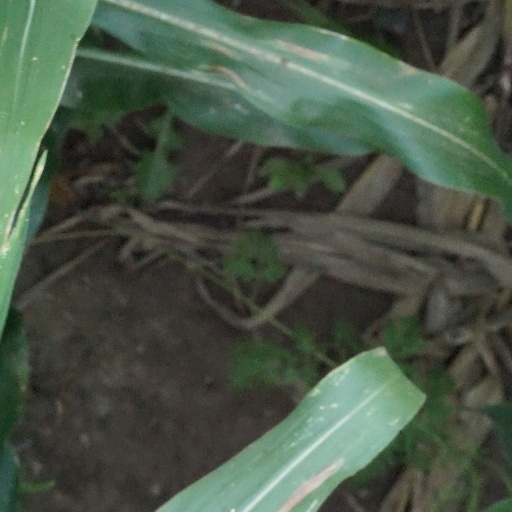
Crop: maize; corn